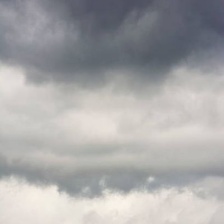
Cloud type: Altostratus